History of electrochemistry

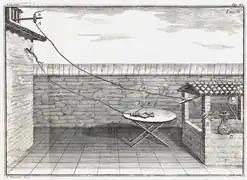
Late 1780s diagram of Galvani's experiment on frog legs.

Despite the gain in knowledge of electrical properties and the building of generators, it was not until the late 18th century that Italian physician and anatomist Luigi Galvani marked the birth of electrochemistry by establishing a bridge between muscular contractions and electricity with his 1791 essay "De Viribus Electricitatis in Motu Musculari Commentarius" (Commentary on the Effect of Electricity on Muscular Motion), where he proposed a "nerveo-electrical substance" in life forms.